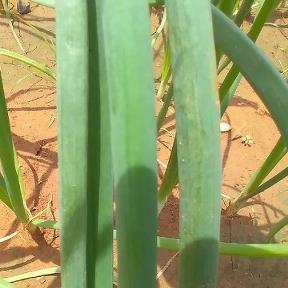
Crop: Onion
Condition: healthy-leaf